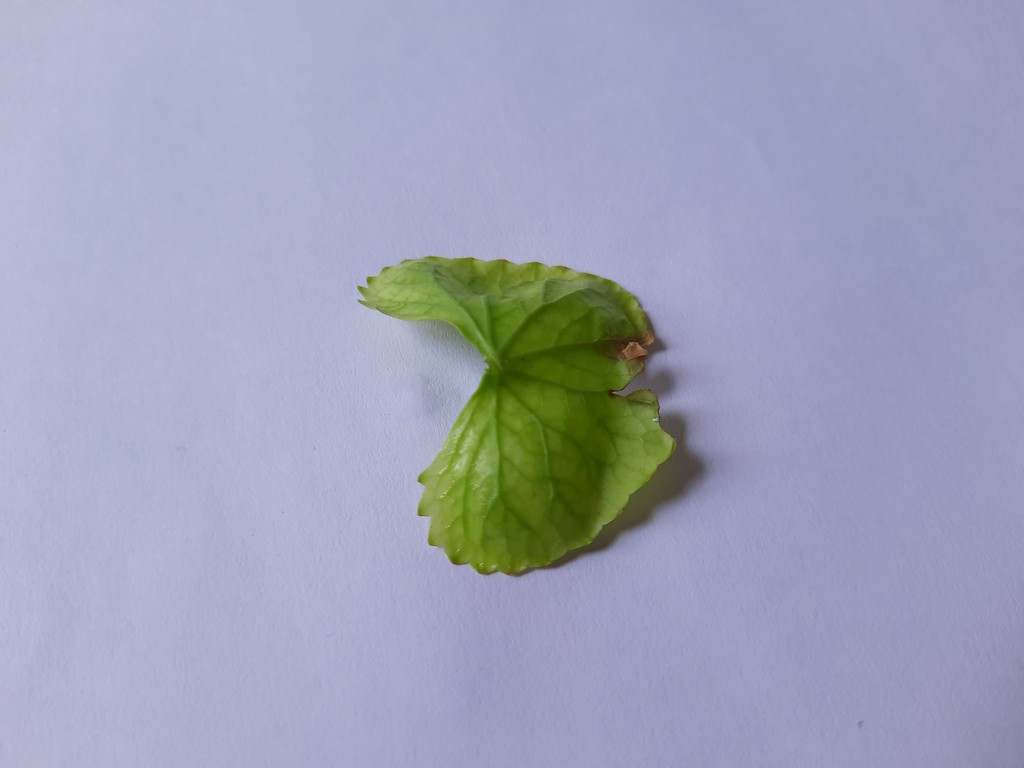
Label: Unhealthy